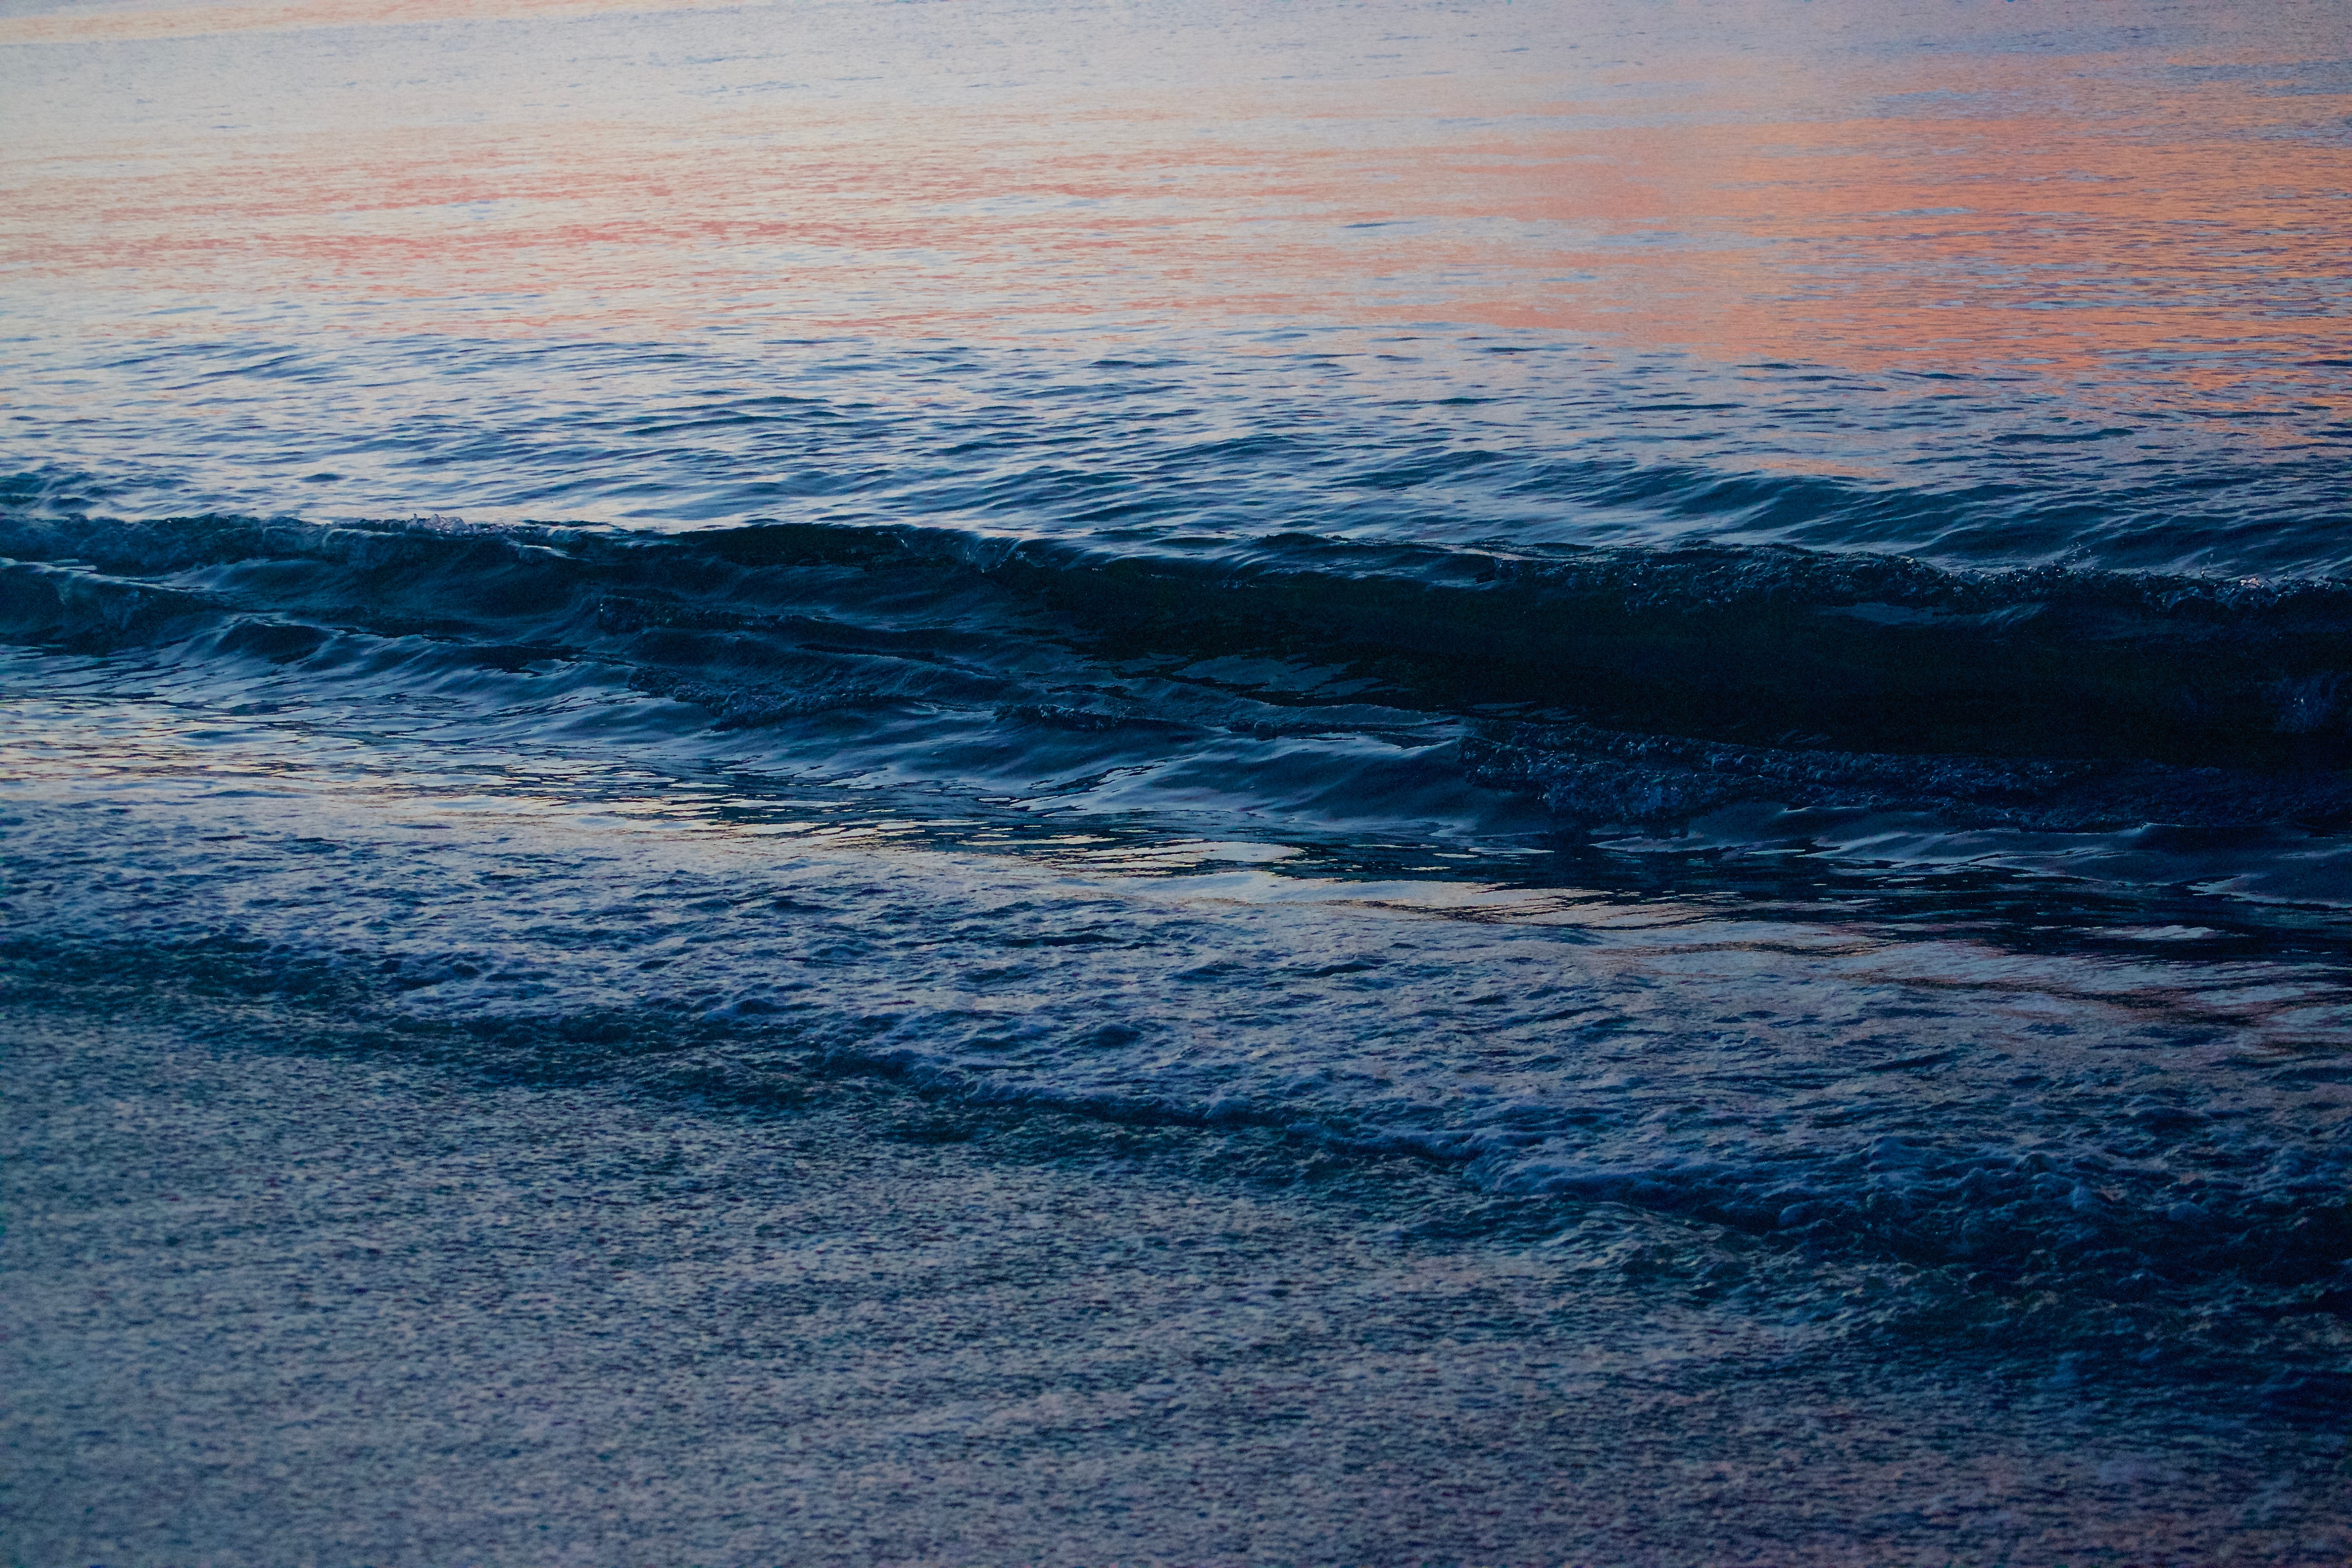
beach, sea, coast, ocean, horizon, cloud, sky, sunrise, sunset, shore, wave, dawn, reflection, blue, body of water, wind wave